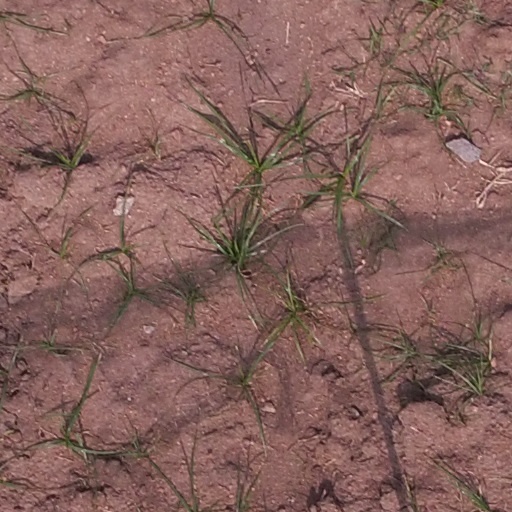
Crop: maize; corn